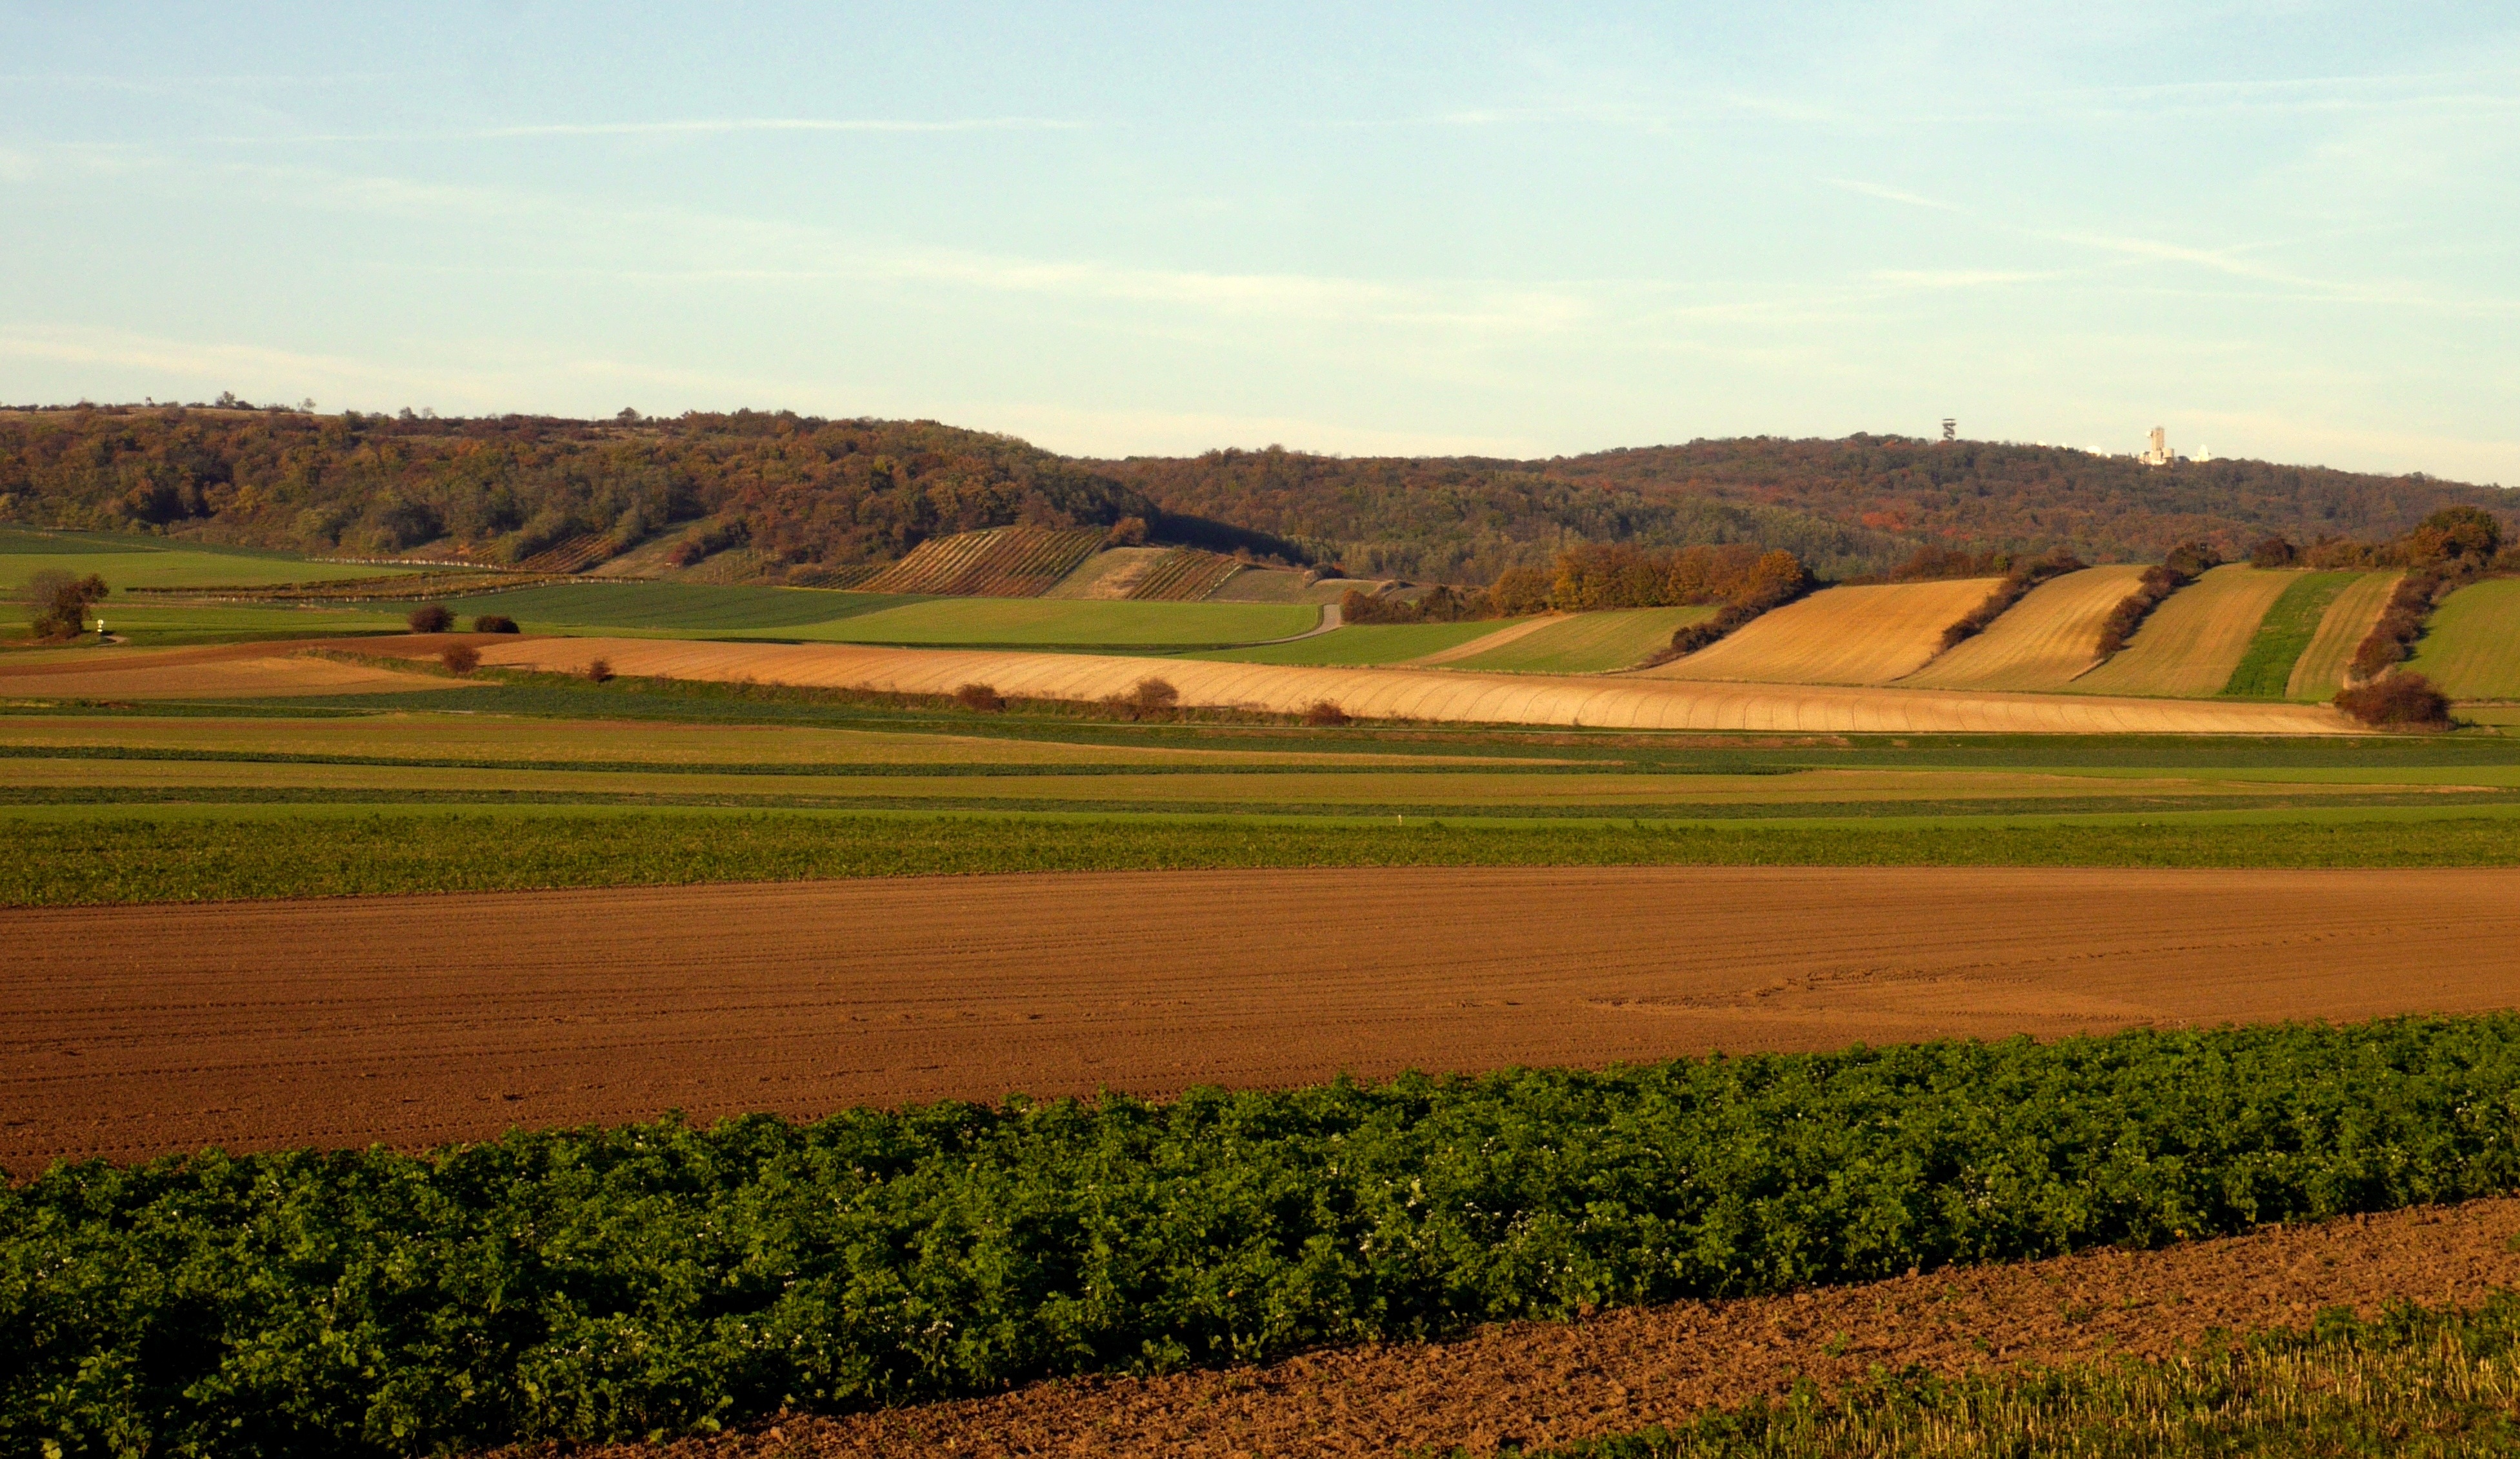
landscape, grass, horizon, plant, field, farm, prairie, hill, crop, pasture, soil, agriculture, plain, austria, fields, grassland, plateau, ecosystem, steppe, rural area, paddy field, grass family, k nigswarte, vyinohrady